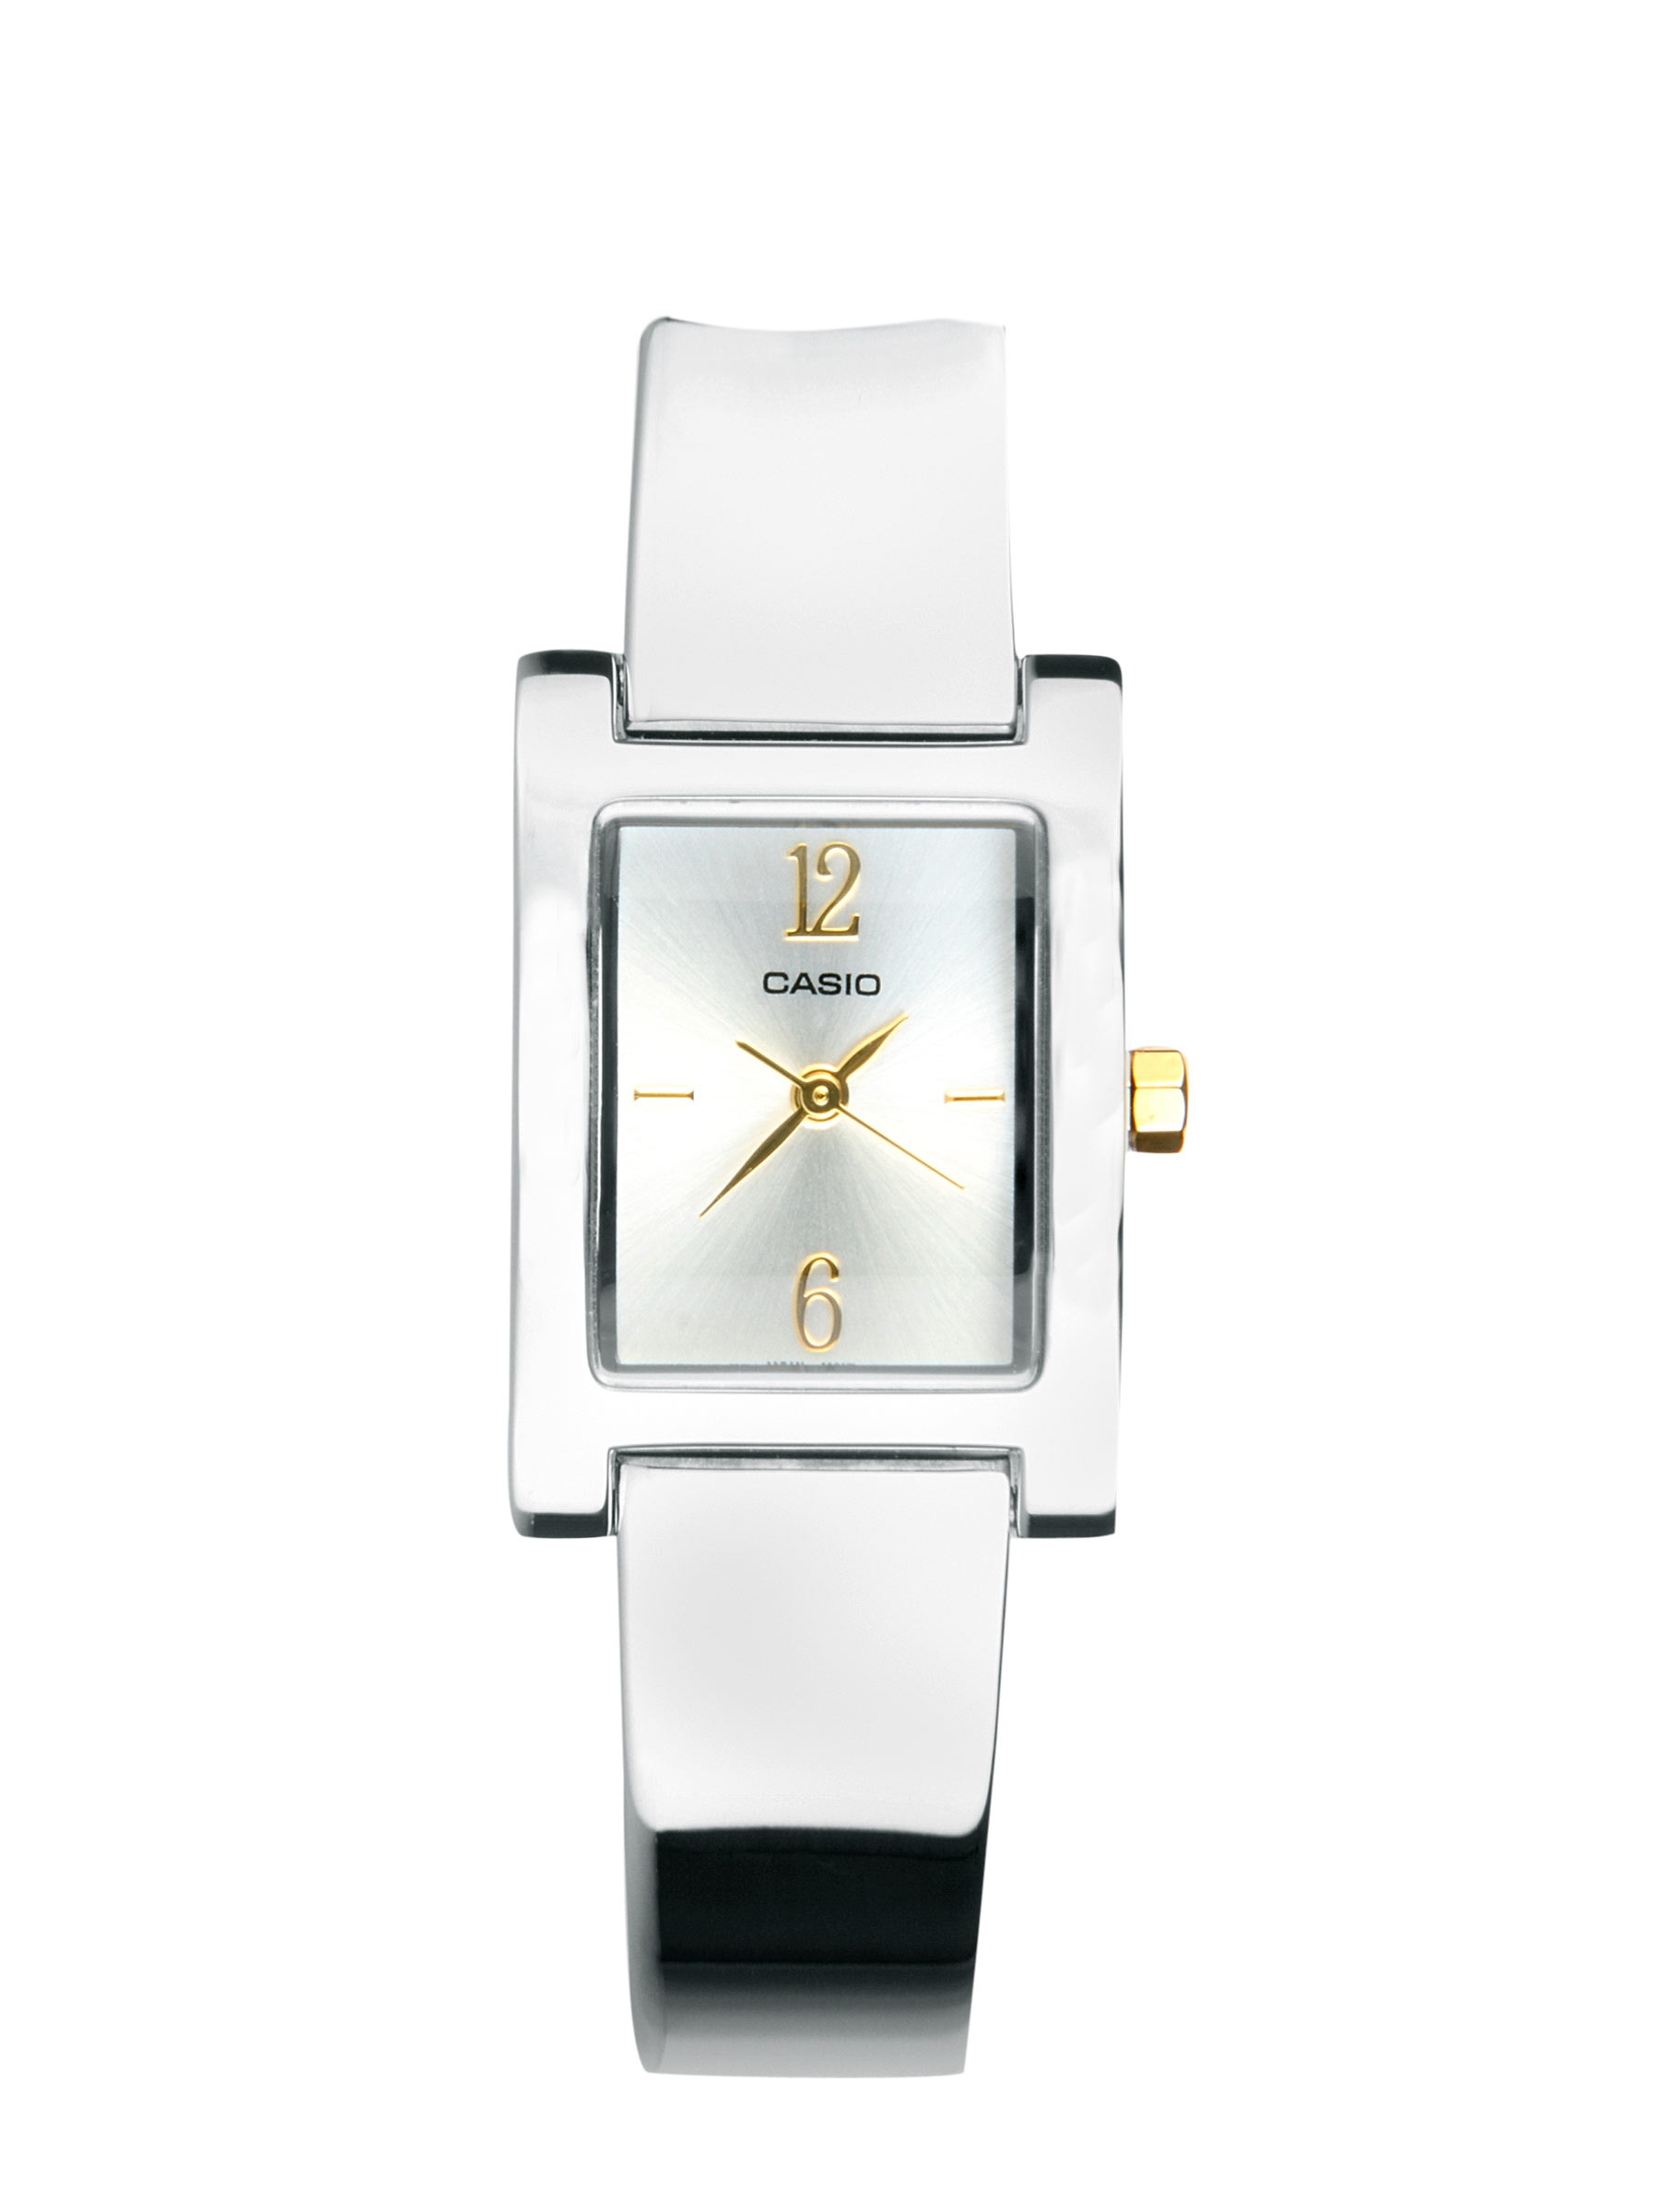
CASIO ENTICER Women Steel-Toned Analogue Watch A446
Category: Accessories / Watches / Watches
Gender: Women
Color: Steel
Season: Winter 2016
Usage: Casual